CDV3 (gene)

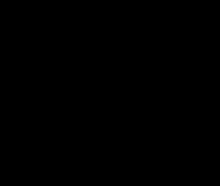
Phylogenetic tree of species with CDV3 orthologs using Phylogeny.fr

As earlier in the article, CDV3 has been found to be expressed in patients with various cancers and HIV. CDV3 has also been found to interact with Pr55 in the HIV retrovirus. Without further testing in expression, it is hard to determine how levels alter depending on disease state or the role this gene plays in these illnesses.